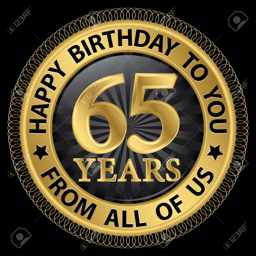
happy birthday to you from all of us gold label